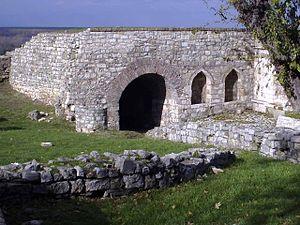
La forteresse de Belgrade est située dans le parc de Kalemegdan à Belgrade, la capitale de la Serbie. En raison de son importance, elle figure sur la liste des monuments culturels d'importance exceptionnelle de la République de Serbie et sur la liste des biens culturels de la Ville de Belgrade.